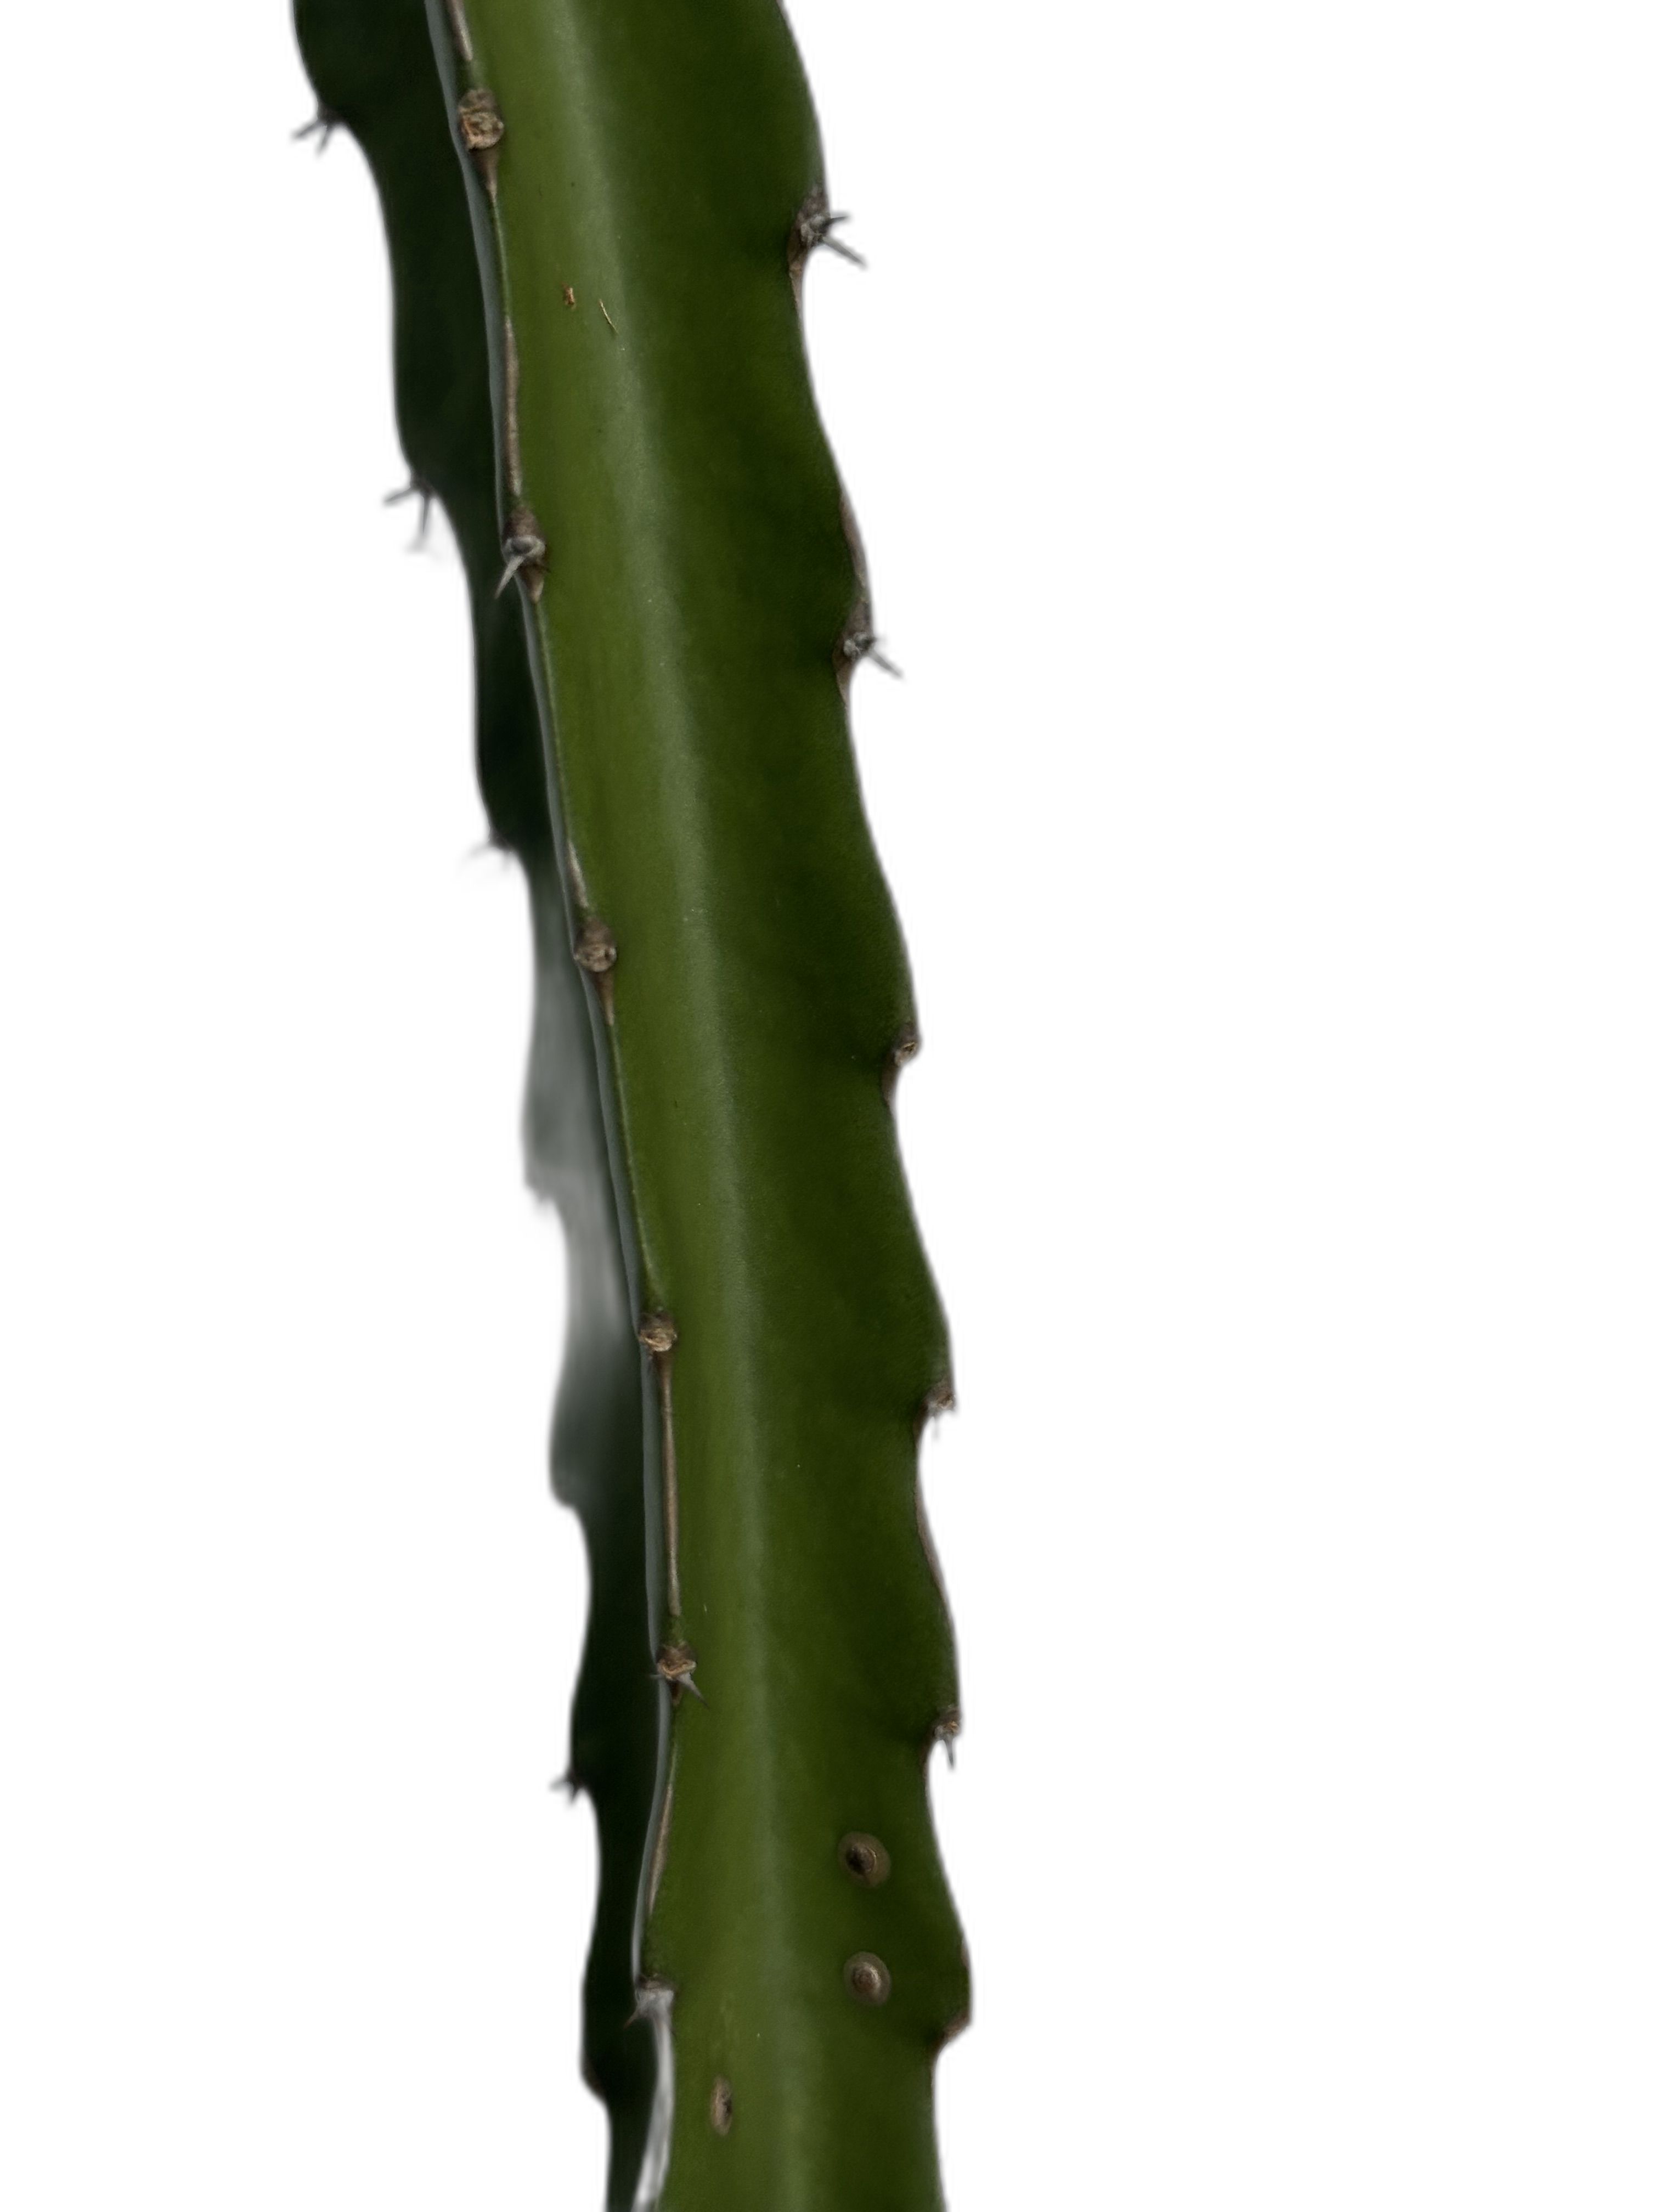
Label: Good leaf